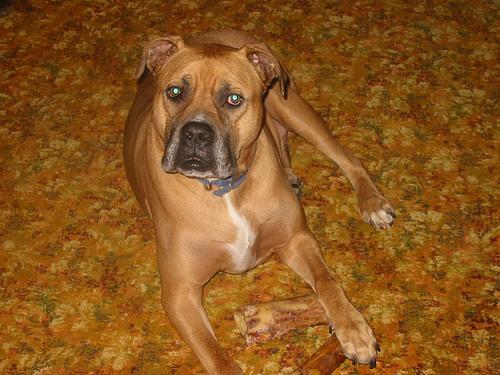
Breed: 231-n000077-bull_mastiff